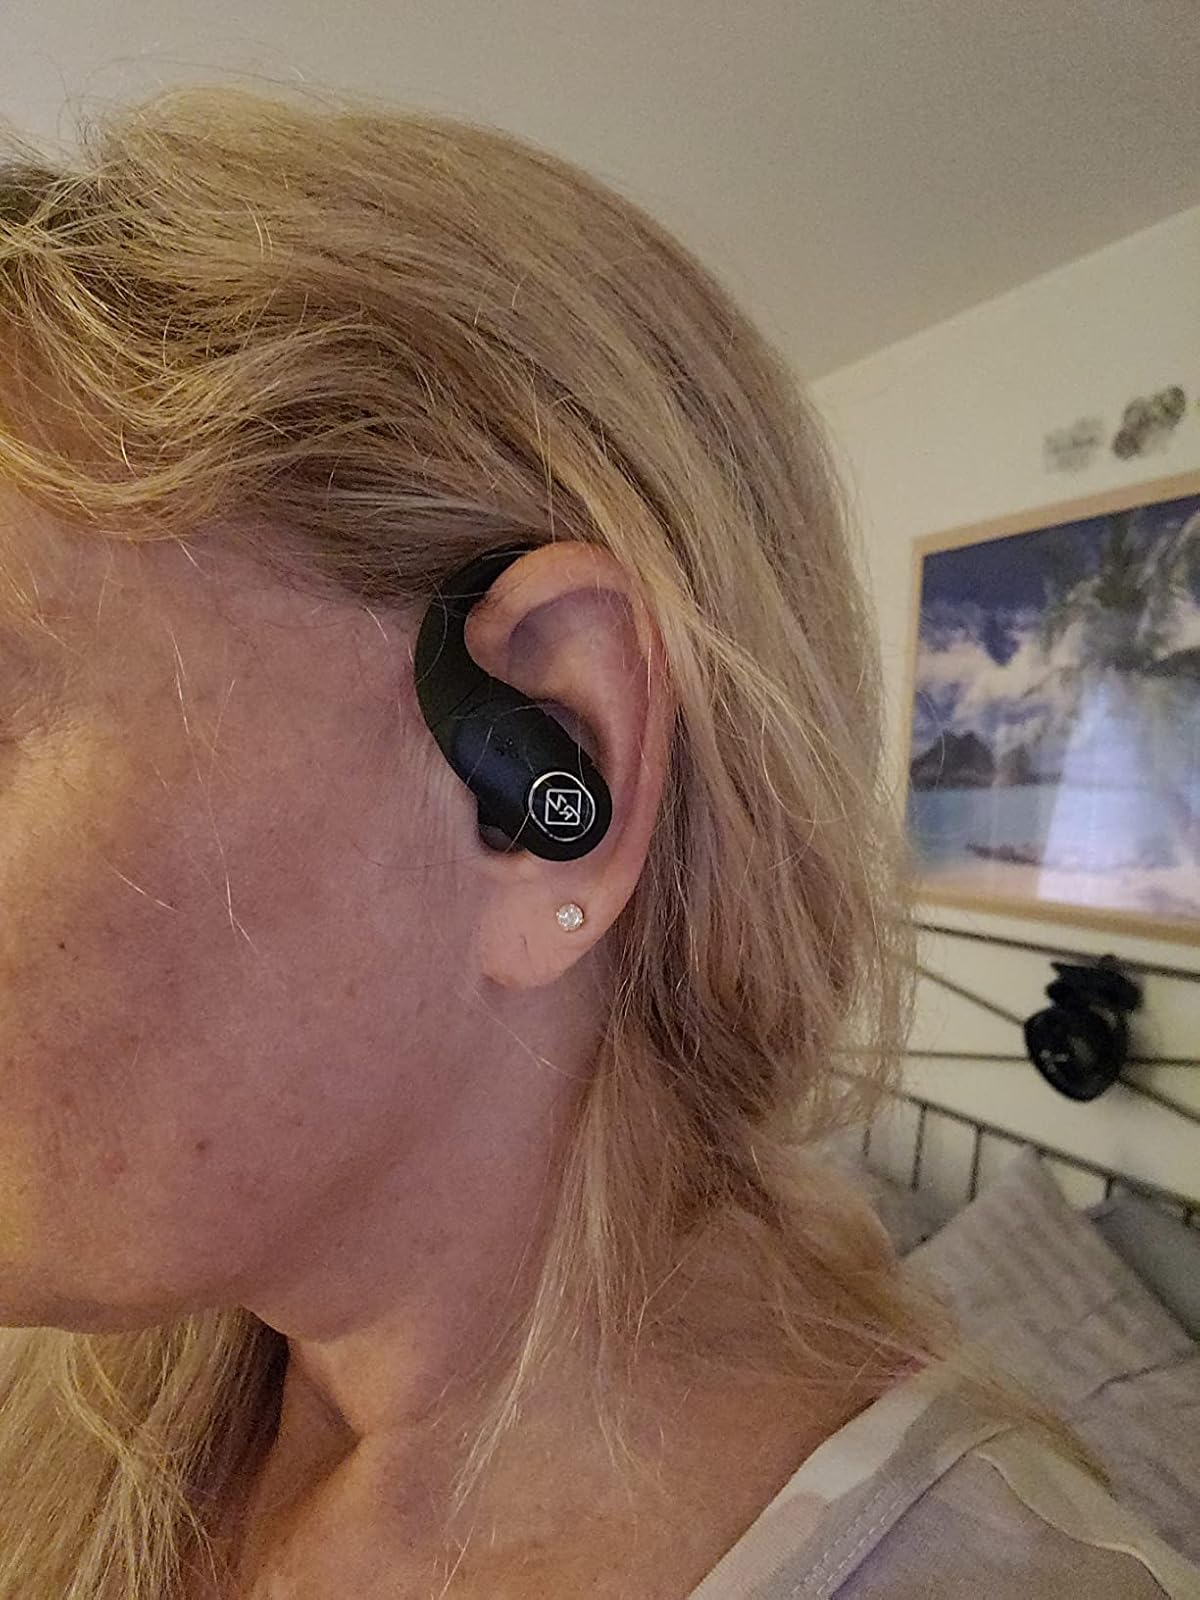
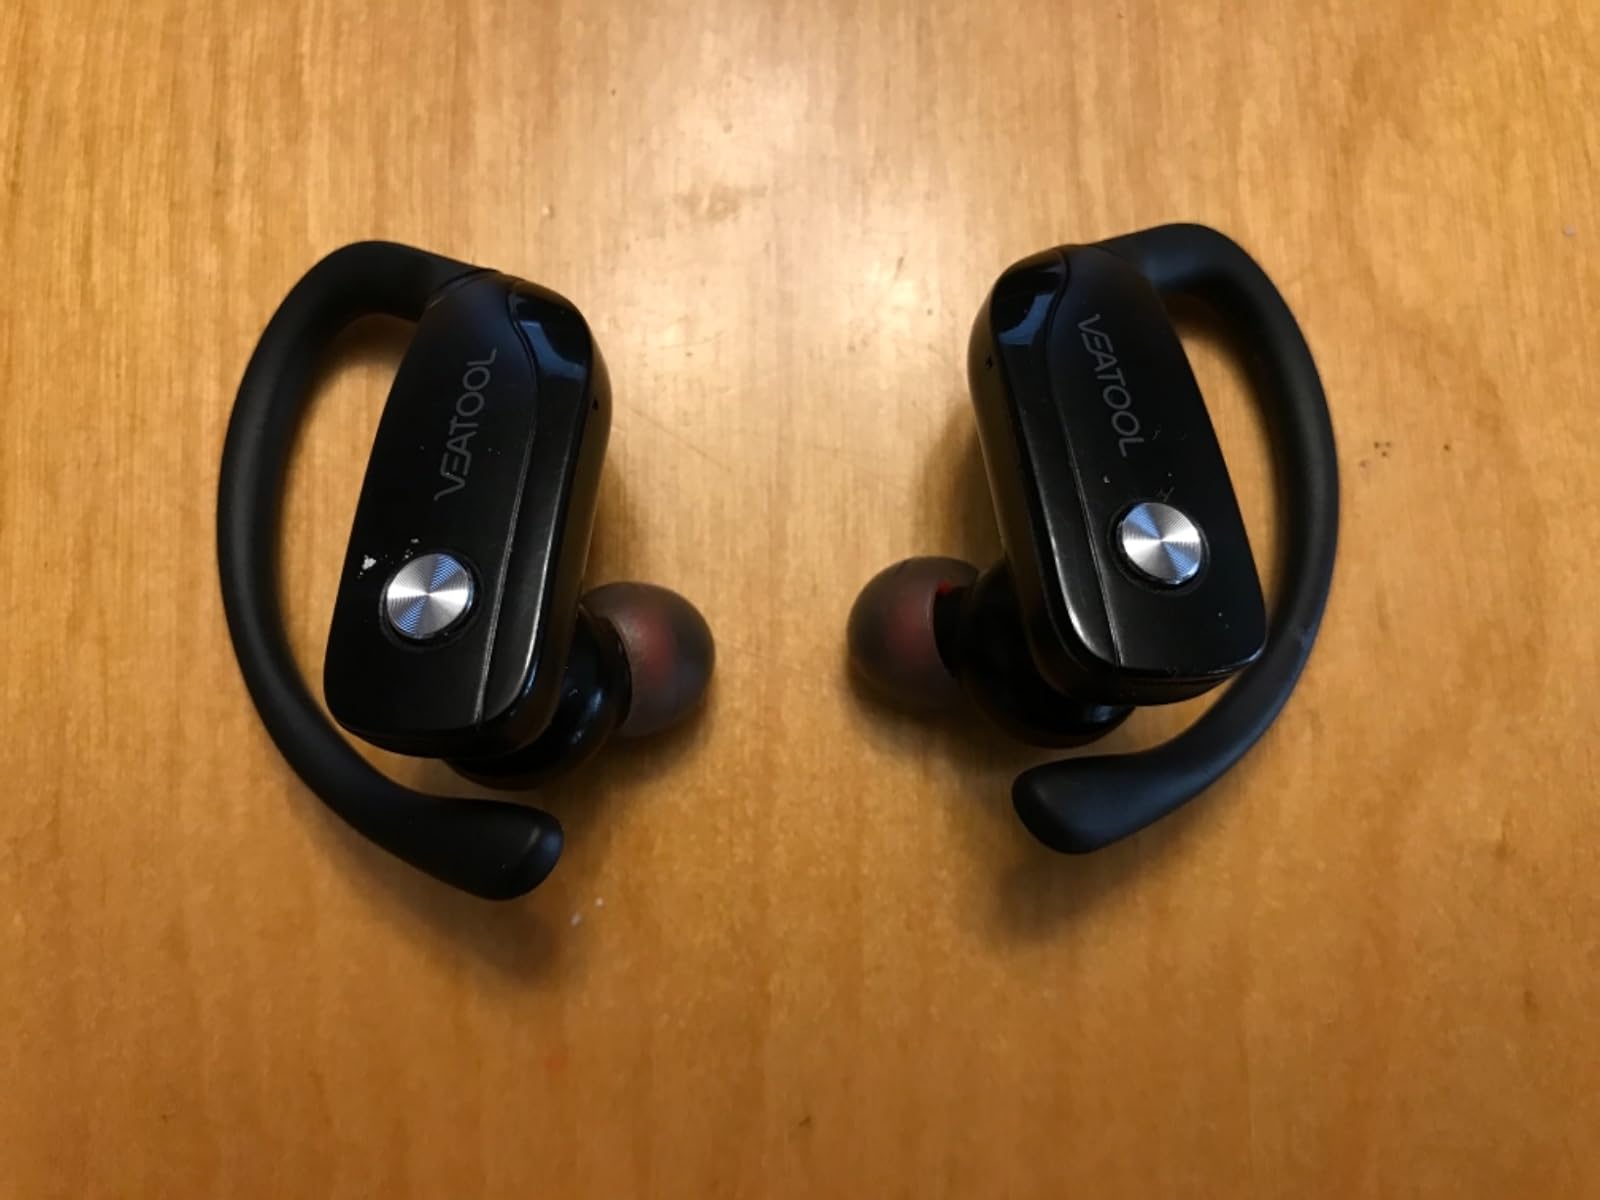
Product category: earbuds
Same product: no